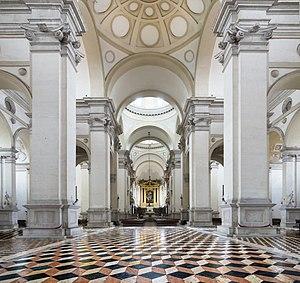
La basilique Sainte-Justine est l'église d'une ancienne abbaye de Padoue, située dans le centre de la ville. Sa forme actuelle date du XVIIᵉ siècle.